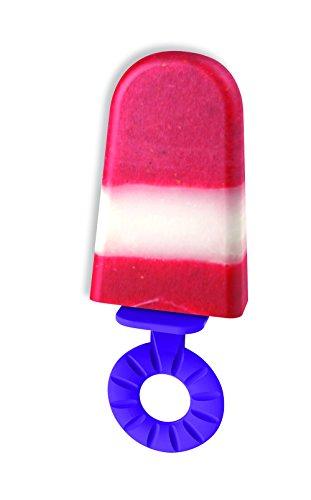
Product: AMAV Sweet Tarts Ice Pops Maker Toy - DIY Make Real Popsicles - Best Activity for Friends to Do Together - Perfect Present for Kids Aged 4+
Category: Home & Kitchen | Kitchen & Dining | Kitchen Utensils & Gadgets | Specialty Tools & Gadgets | Ice Pop Molds
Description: Diy ice pop factory create fresh and exciting designs to elevate your delicious treat and make your own sweet tart ice pops with this all-inclusive DIY ice pops factory.
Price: $7.90
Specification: ProductDimensions:9x5.4x11.2inches|ItemWeight:12.8ounces|ShippingWeight:12.8ounces(Viewshippingratesandpolicies)|DomesticShipping:ItemcanbeshippedwithinU.S.|InternationalShipping:ThisitemcanbeshippedtoselectcountriesoutsideoftheU.S.LearnMore|ASIN:B01K2MJP9M|Itemmodelnumber:1660NE|Manufacturerrecommendedage:6-15years